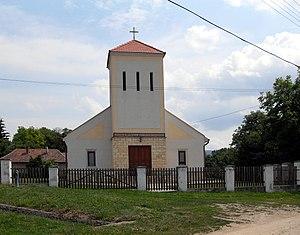
Zsujta est un village et une commune du comitat de Borsod-Abaúj-Zemplén en Hongrie.